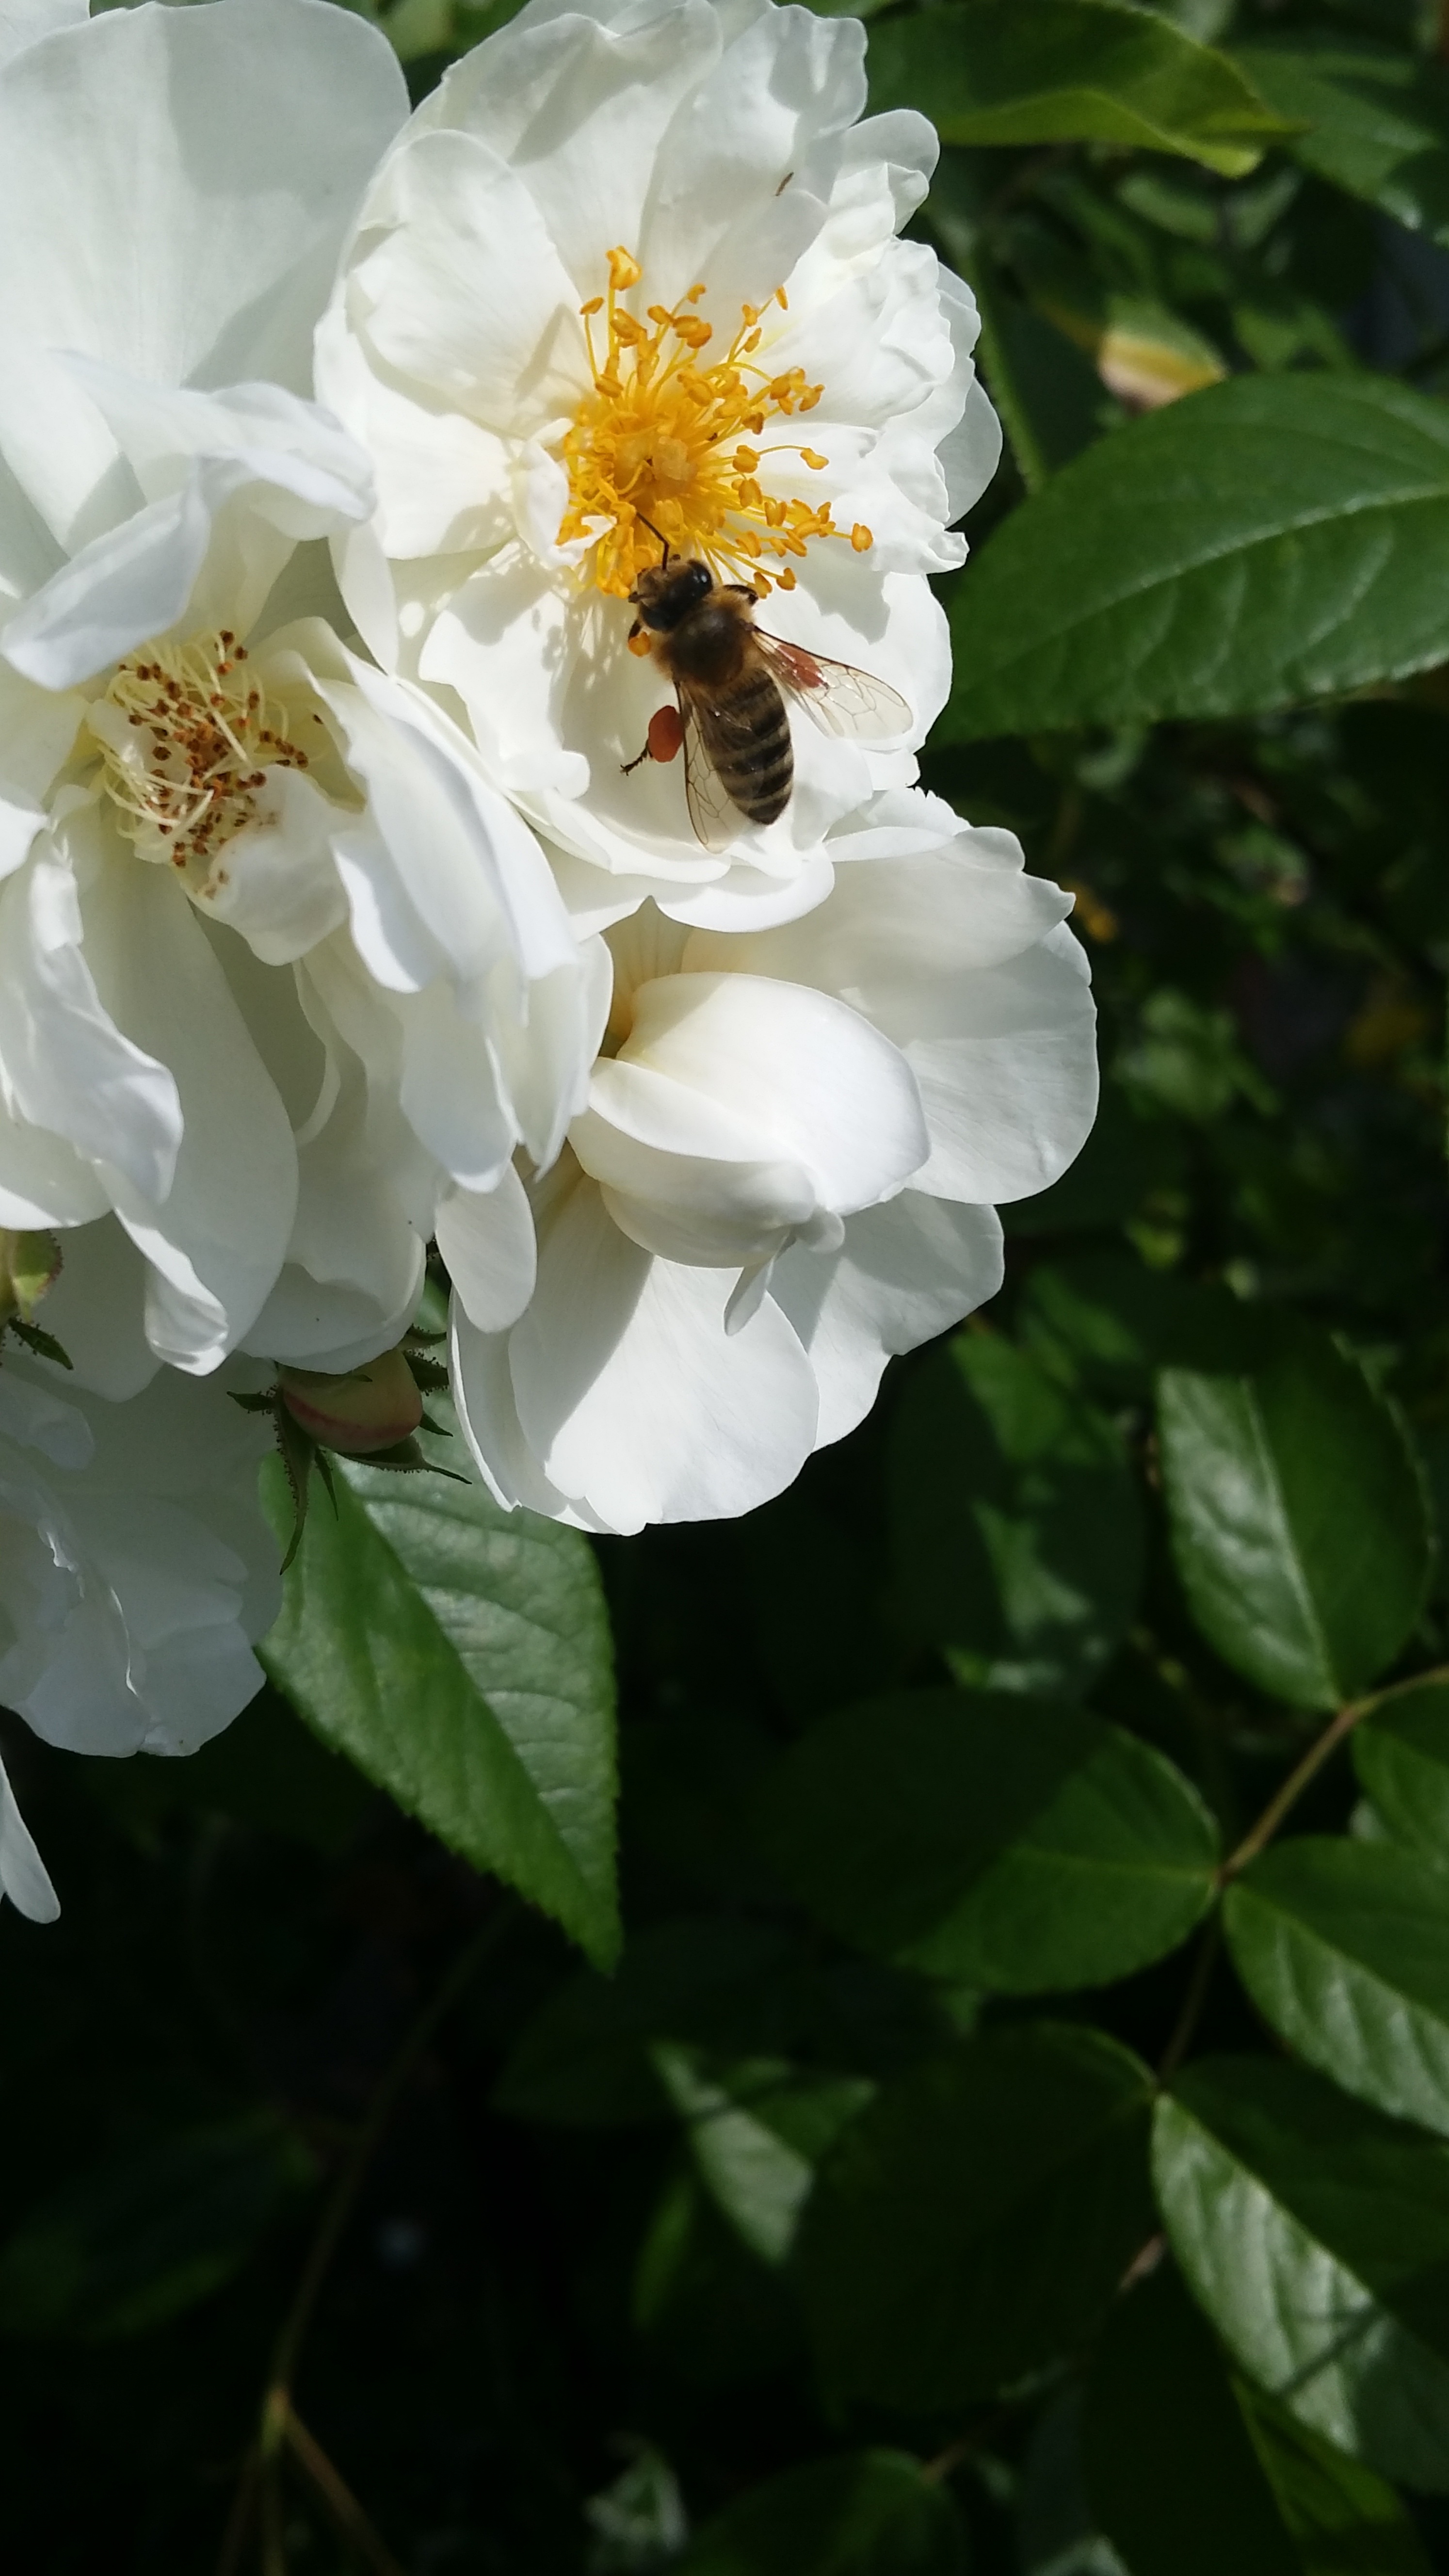
blossom, plant, flower, petal, bloom, animal, bush, rose, insect, romantic, botany, flora, petals, shrub, bright, bee, peony, white rose, flowering plant, rose family, shrub rose, land plant, bee nature